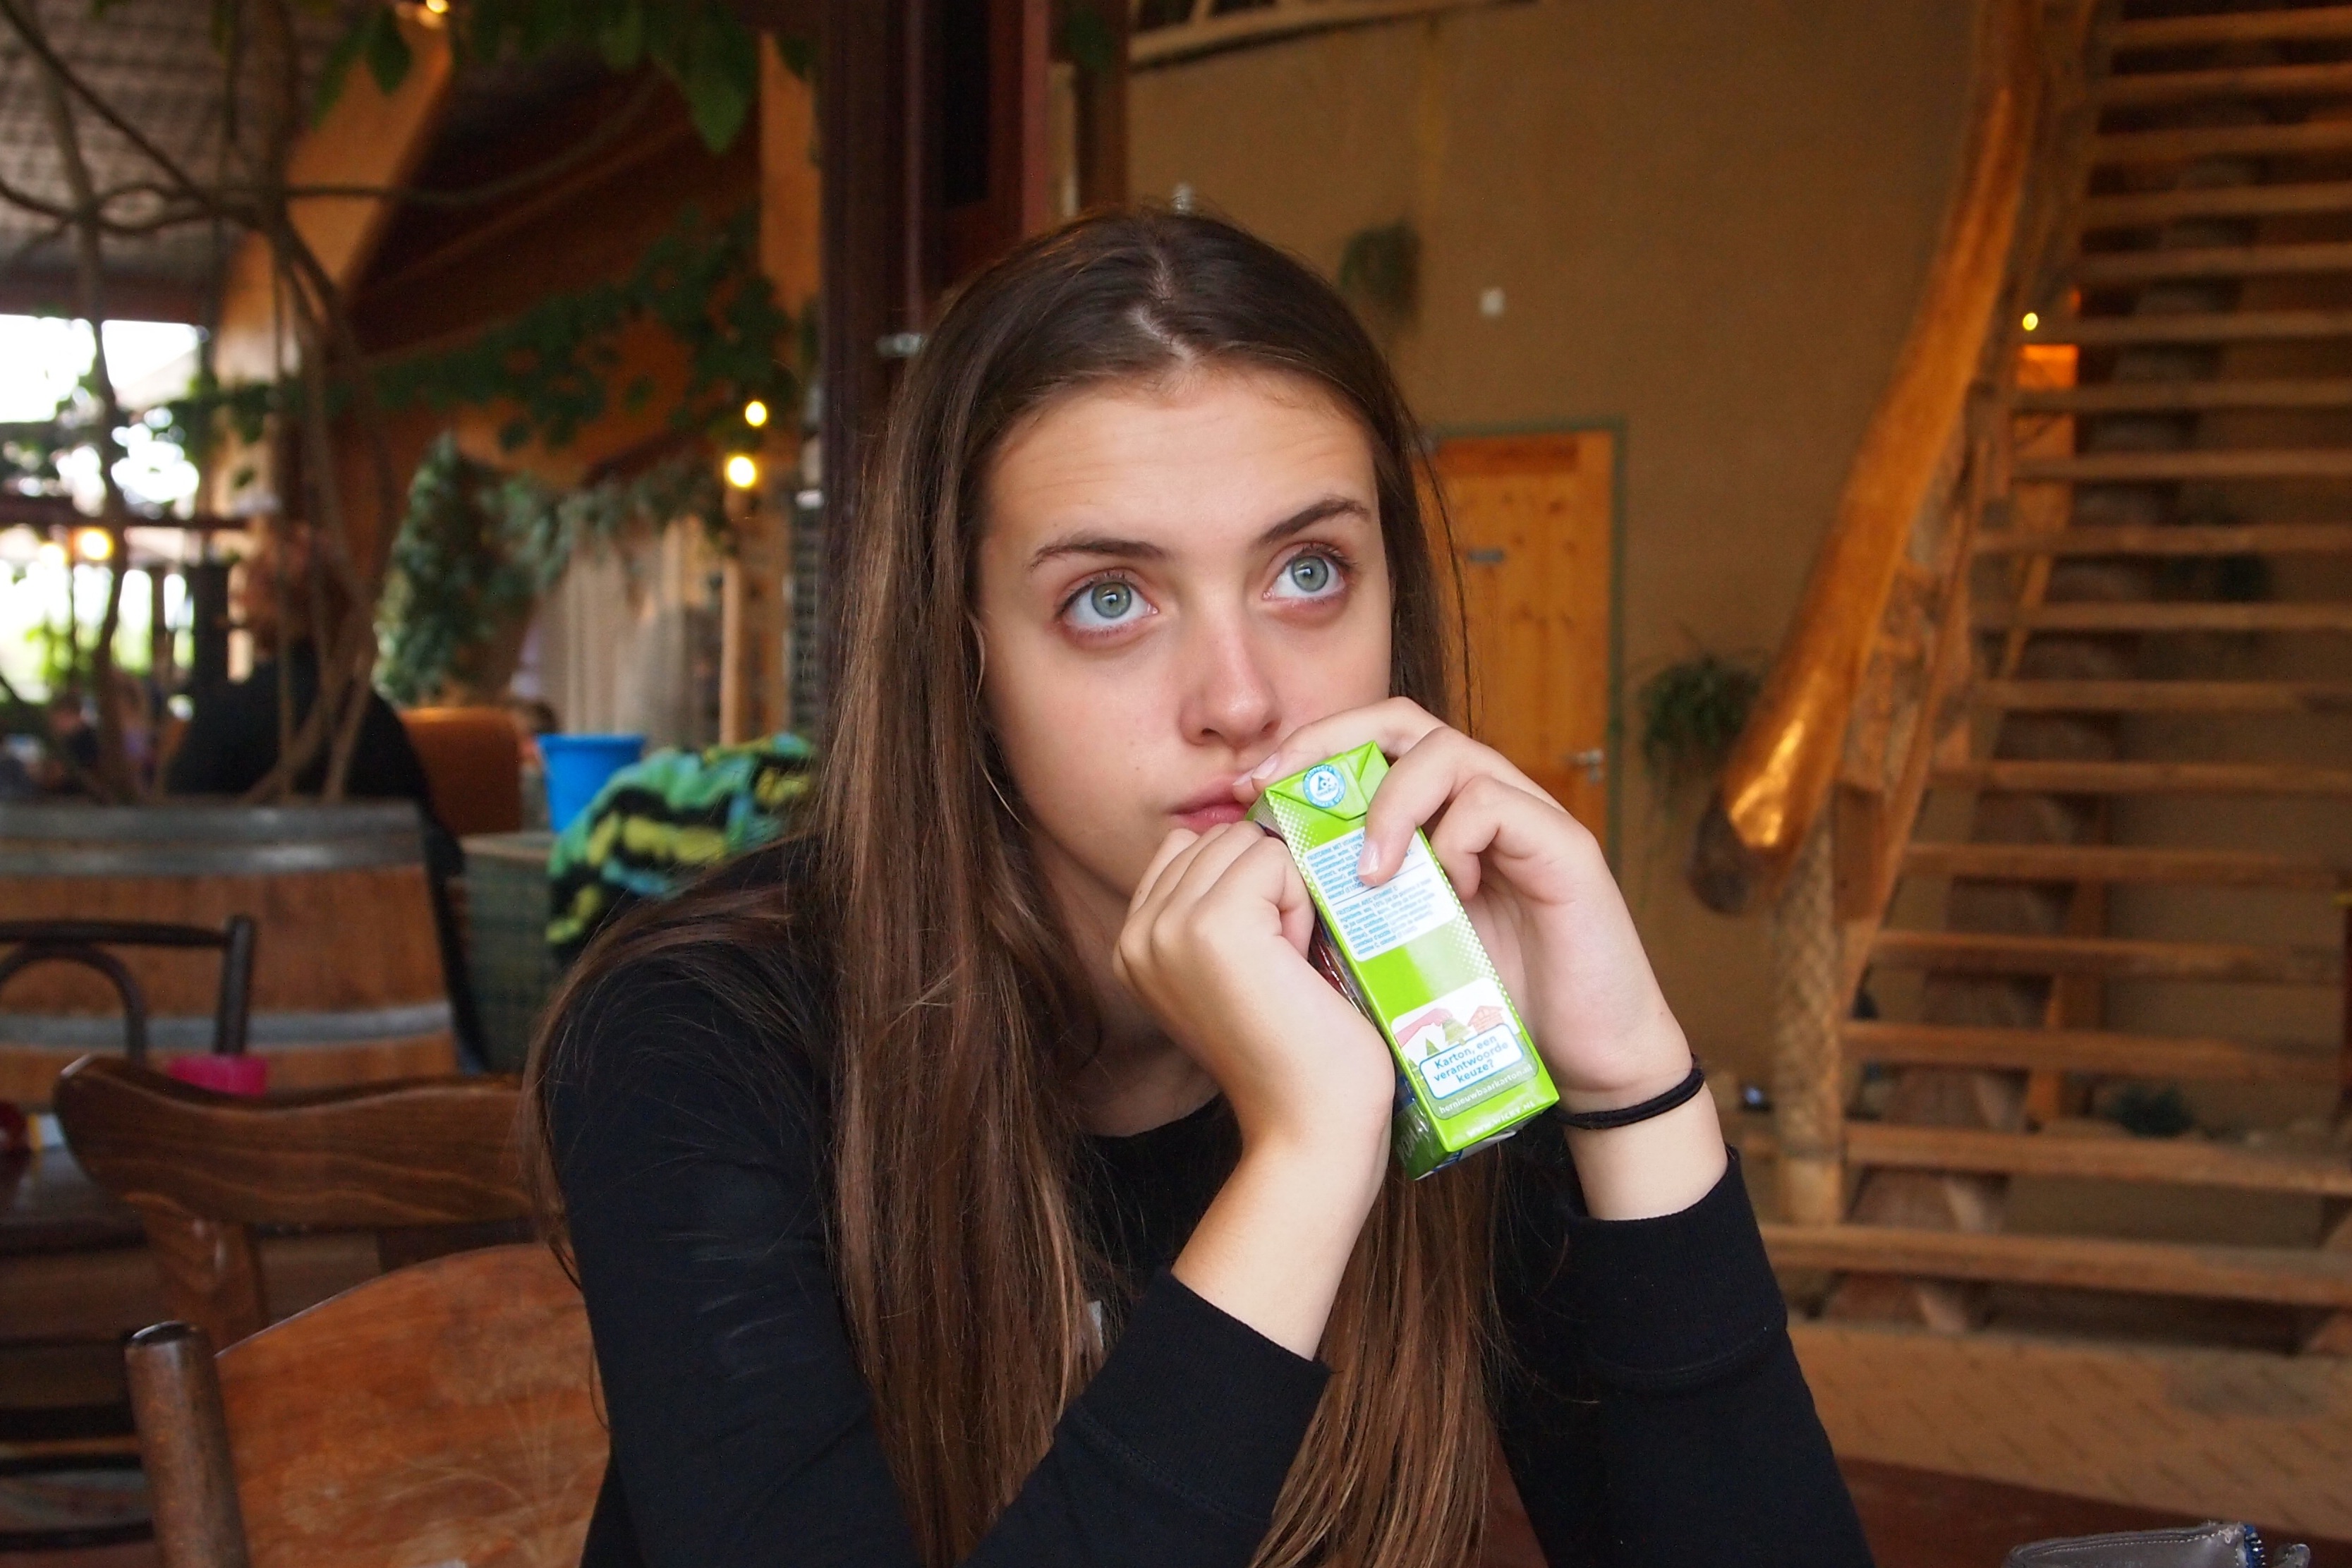
girl, long hair, face, eating, drinking, dreams, blue eyes, human action